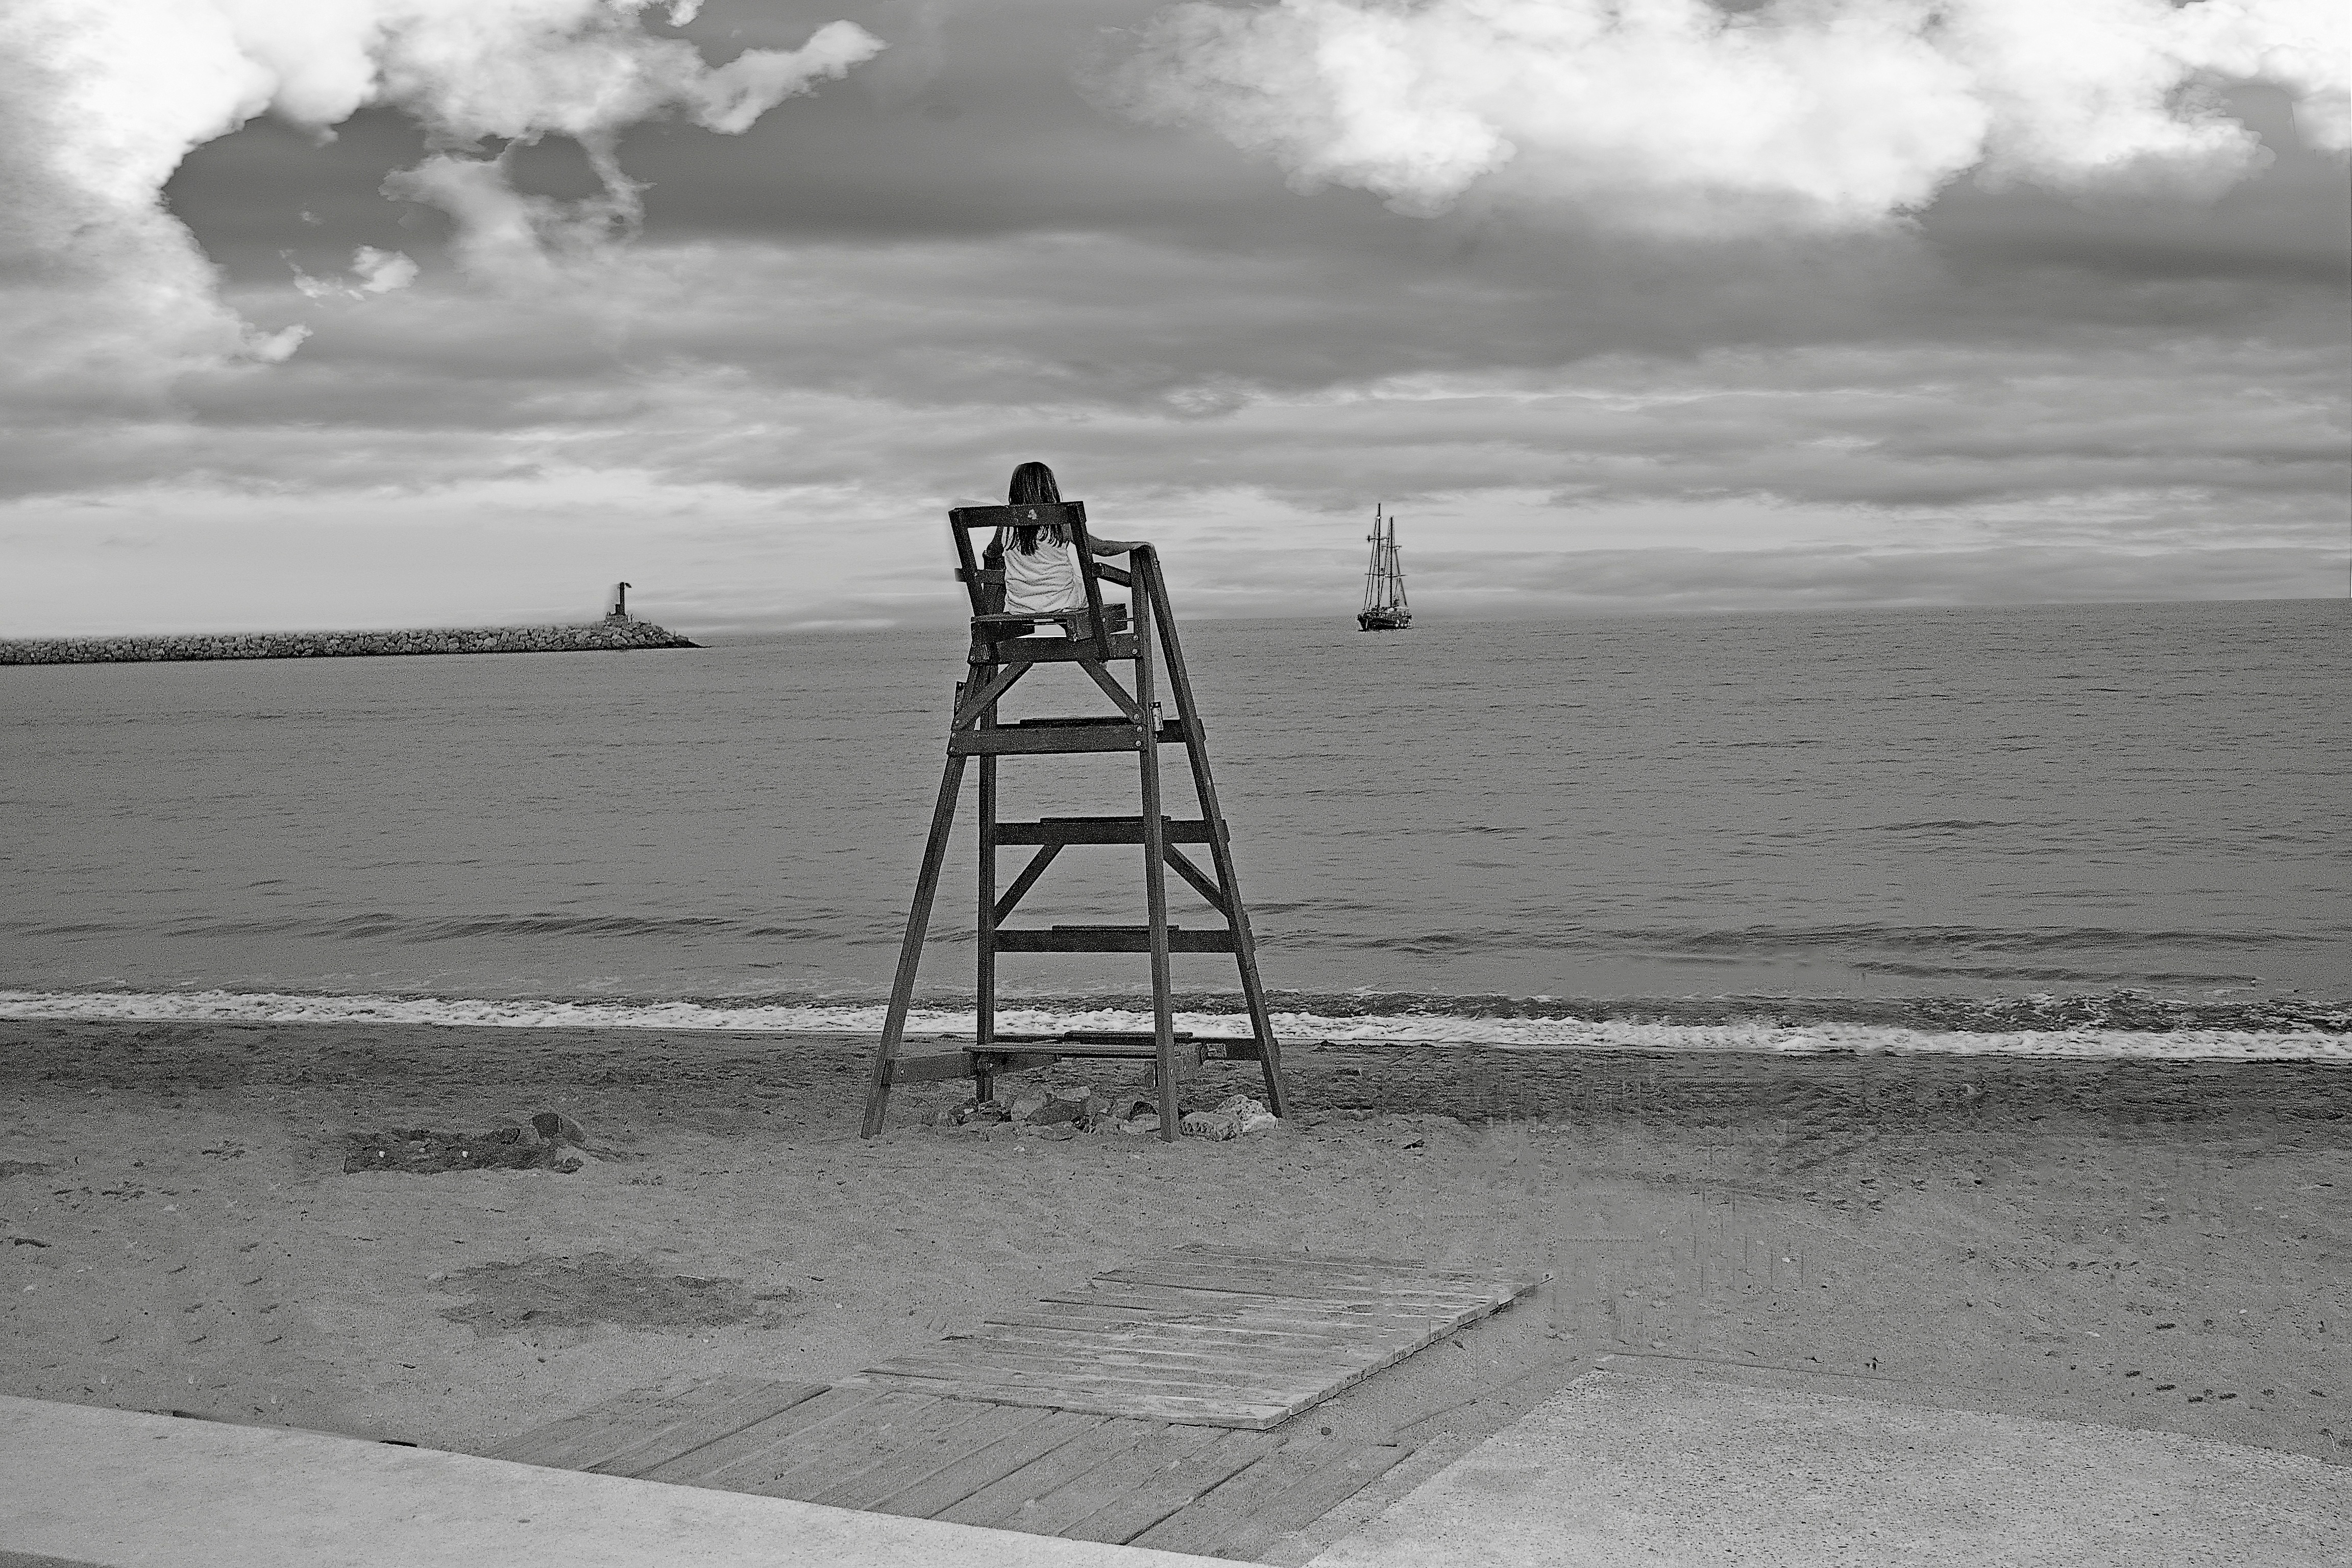
beach, sea, coast, sand, ocean, cloud, black and white, white, shore, wave, wind, monochrome, photograph, shape, monochrome photography